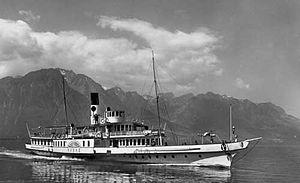
Le bateau ""Rhône"" en 1927"
Le Rhône III est un bateau de la Compagnie générale de navigation sur le lac Léman. C'est un bateau à vapeur et à roues à aubes, classé monument historique.
En 1823 apparaît sur le Léman le premier bateau à vapeur de Suisse, le Guillaume Tell, sur l'initiative d'Edward Church, alors consul des États-Unis en France.